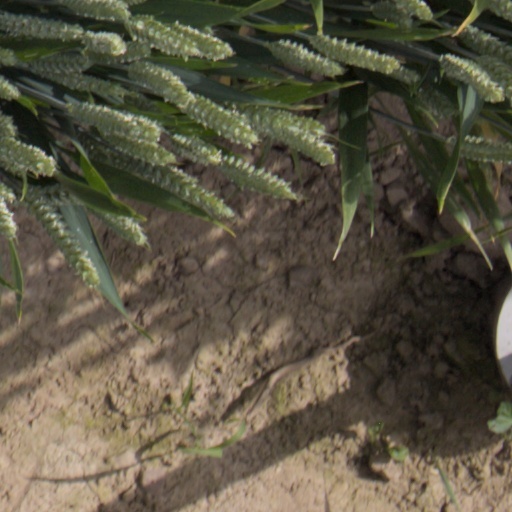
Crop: wheat